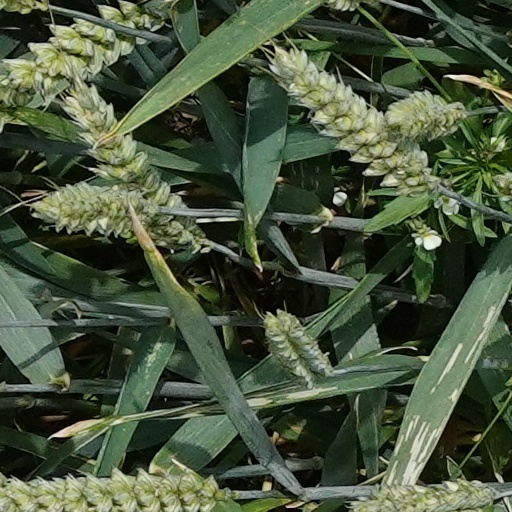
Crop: wheat